Humphrey Swynnerton

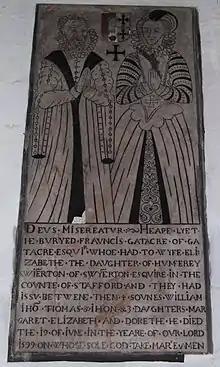
Tombstone of Francis Gatacre and Elizabeth Swynnerton, now mounted on wall of All Saints church, Claverley, Shropshire. Swynnerton's daughters were his heirs and Elizabeth conveyed the Swynnerton estate to the Fitzherbert family at her first marriage. Widowed young in 1559, she then married Gatacre, who lived until 1599.

About 1541, shortly after marrying Cassandra Giffard, Swynnerton inherited the family estates on the death of his father. They fell into two quite distinct parts. Swynnerton, which had been in the family longest, is near Stone, Staffordshire. Hilton is about 30 km (20 miles) to the south, close to Wolverhampton. The family had also had an interest in the Littel Saredon estate in Shareshill, close to Hilton, possibly still did. Even further afield, there were also lands at Barrow, Cheshire. Swynnerton clearly found this dispersal uneconomic.